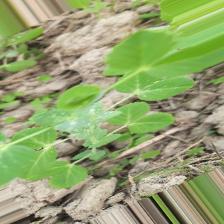
Label: Powdery Mildew